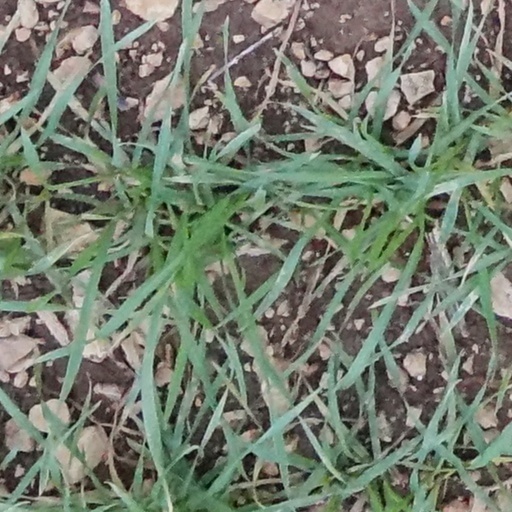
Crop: wheat